Αr15 RNA

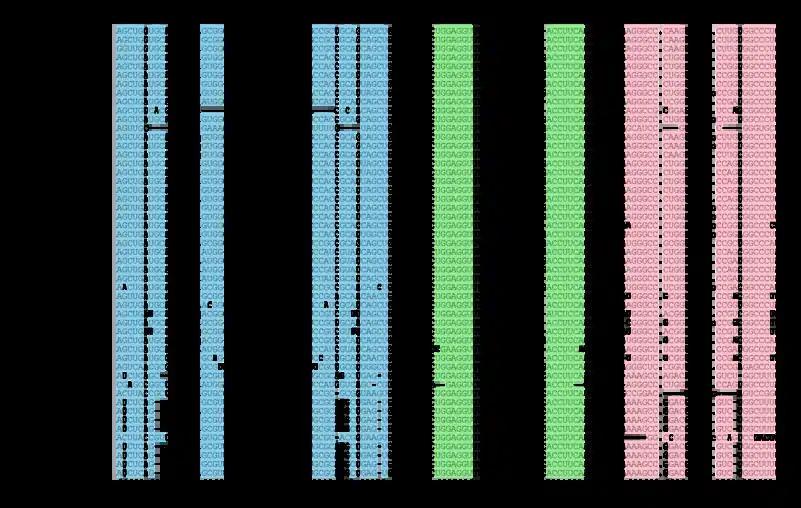
Figure 2: Covariance Model in stockholm format showing the consensus structure for the αr15 family. Each of the stems represented by the structure line #=GC SS_cons is in a different color, corresponding the red one to the rho independent terminator stem. Covariance Model in stockholm format can be downloaded <a href="http%3A//gps-tools2.its.yale.edu/ar15_seed.pfam">here.

The results were manually inspected to deduce a consensus secondary structure for the family (Figure 1 and Figure 2). The consensus structure was also independently predicted with the program locARNATE comparing the obtained predictions. The manual inspection of the sequences found with the CM using Infernal allowed finding 38 true homologues in phylogenetically related α-proteobacterial genomes. The 26 closest αr15 family members were found as tandem in the same chromosomal IGRs for the following species besides "S. melilloti":